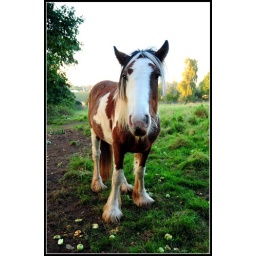
Happy by the apple tree